Strathfield, New South Wales

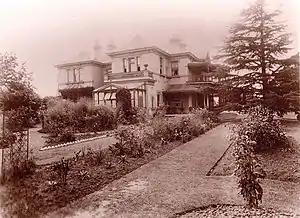
"Llandilo" was built in the 1860s for Sir Philip Sydney Jones and is now part of Trinity Grammar Preparatory School

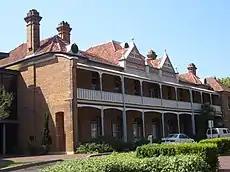

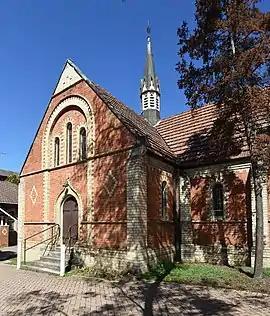
Trinity Uniting Church

Strathfield is also home to a major campus of the Australian Catholic University, the former home of the Christian Brothers novitiate and Catholic Teachers' College. The Seminary of the Good Shepherd, which trains Catholic priests, straddles the boundary between Strathfield and Homebush. In addition, the Catholic Institute of Sydney, where priests for the Archdiocese of Sydney, and other theologians and ministers, are trained, is located in Strathfield, on a site which was originally the NSW Society for the Blind, and later an Australia Post training centre. "Arnottholme" at 65-69 Albert Road, Strathfield, the former home of William Arnott was for many years owned by the NSW Department of Education until its sale in 2022 for $7,700,000.